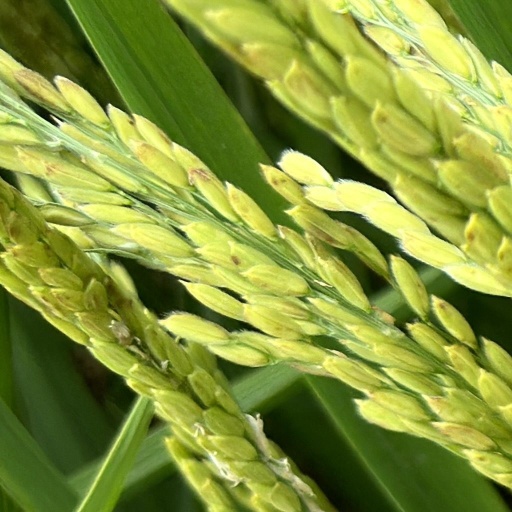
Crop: rice